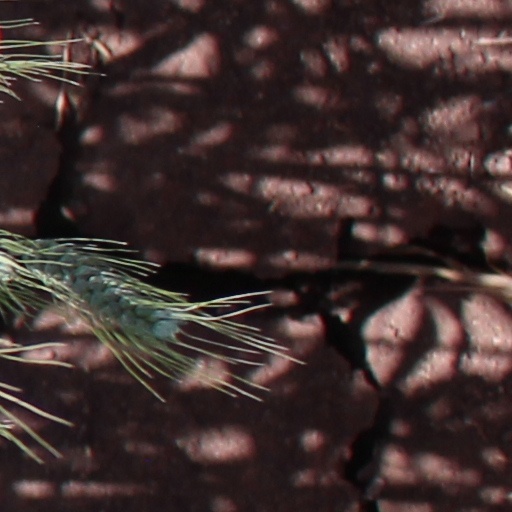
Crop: wheat